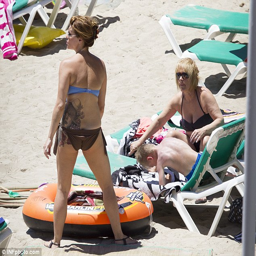
we are family : the former hopeful seemed to be having fun as she made the most of some quality time with her family